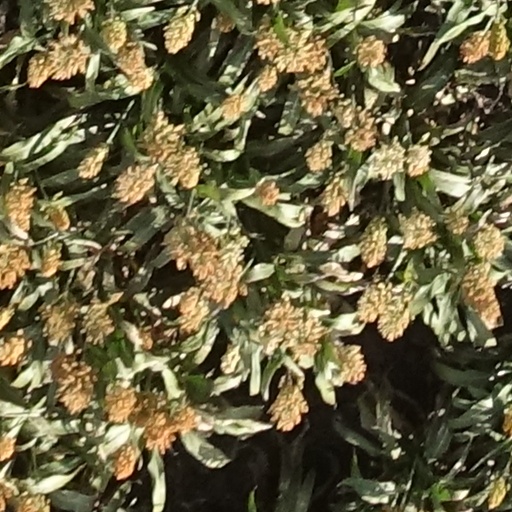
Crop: sorghum